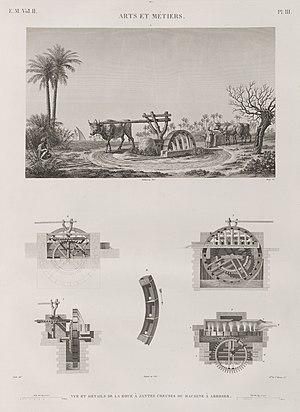
La noria désigne originellement une machine hydraulique permettant d'élever l'eau en utilisant l'énergie produite par le courant, afin d'irriguer des cultures vivrières ou alimenter des aqueducs.